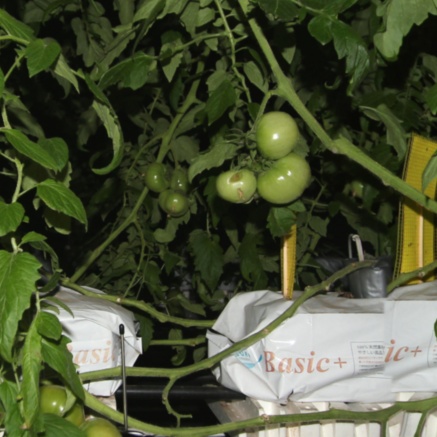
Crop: tomato